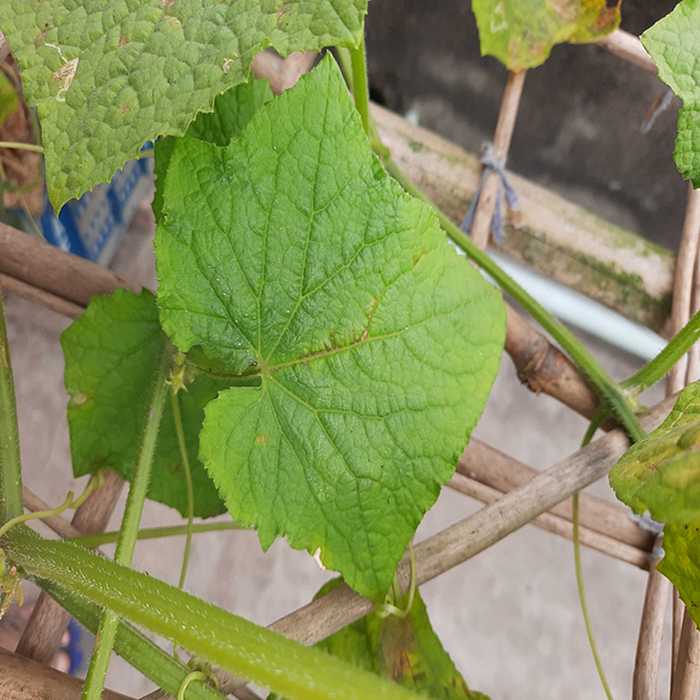
Plant: Cucumber
Label: Fresh leaf